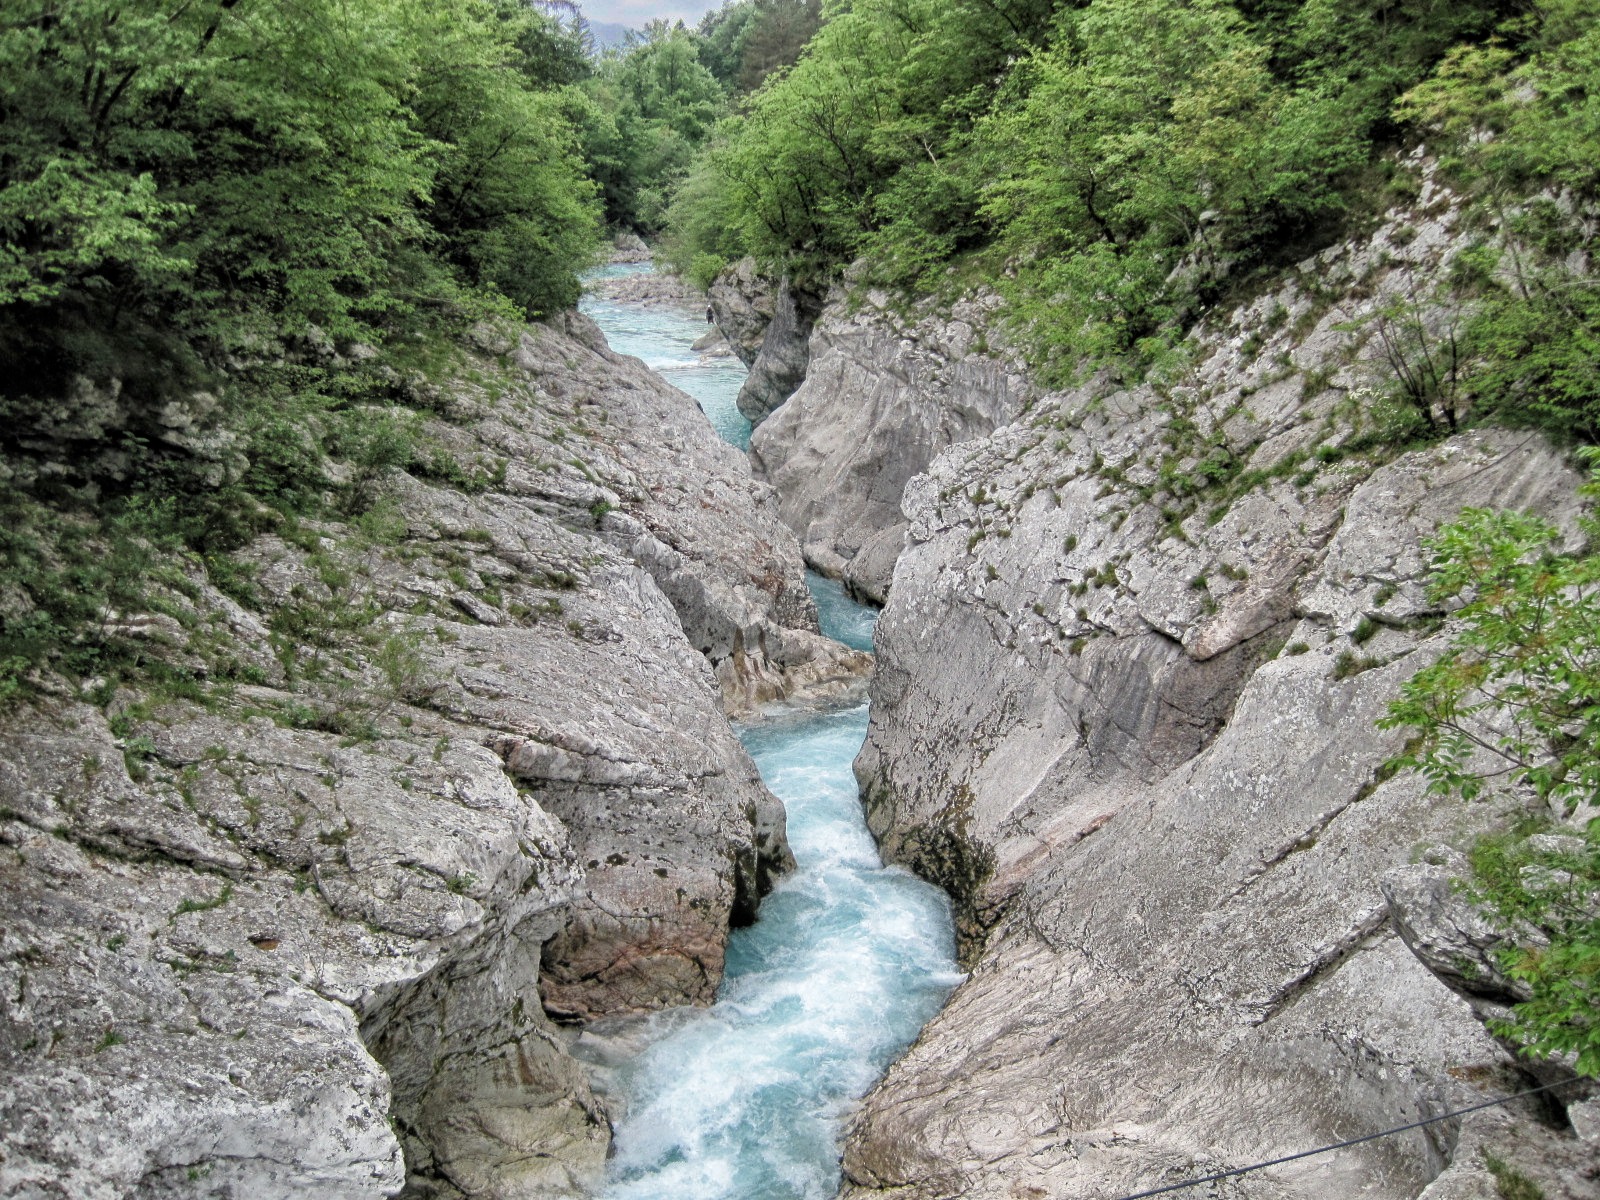
landscape, water, nature, forest, walking, mountain, trail, countryside, adventure, river, valley, country, stream, rapid, italy, rocky, canyon, ridge, trees, rocks, woods, outside, geology, ravine, water feature, wadi, stream bed, landform, geological phenomenon